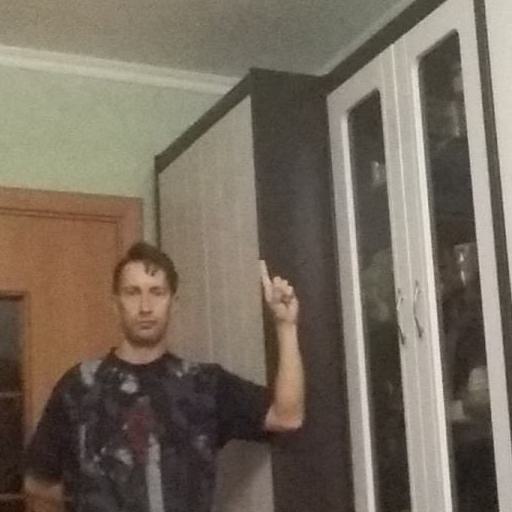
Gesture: one